Henry Trengrouse

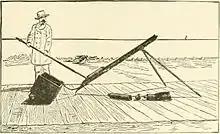

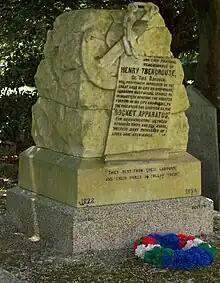
Memorial, St Michael's Church, Helston

As early as 1791, John Bell had devised an apparatus for throwing a line to ships from the shore; and, concurrently with Trengrouse, Captain George William Manby was engaged in perfecting an apparatus very similar to Bell's. The idea occurred to Manby in February 1807, after the grounding of HMS "Snipe" a mere 50 yards off shore in a storm and the subsequent loss of 67 lives, and in August he exhibited some experiments to the members of the Suffolk House Humane Society. He sought to establish communication between the shore and the shipwreck by means of a line fastened to a barbed shot which was fired from a mortar on the shore. By means of this line a hawser was drawn out from the shore to the ship, and along it was run a cradle in which the shipwrecked persons were landed. This invention had been recommended by various committees, and adopted to some extent before 1814.